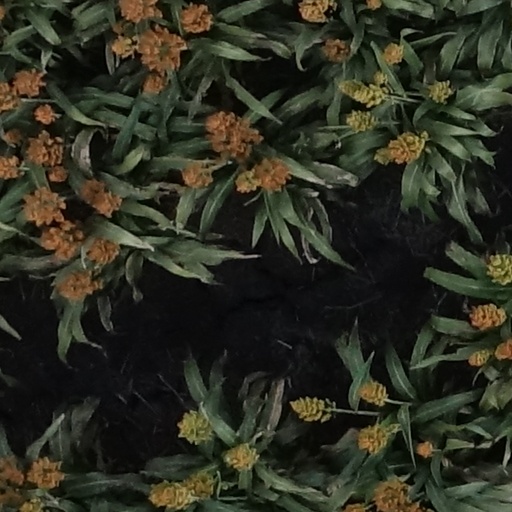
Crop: sorghum